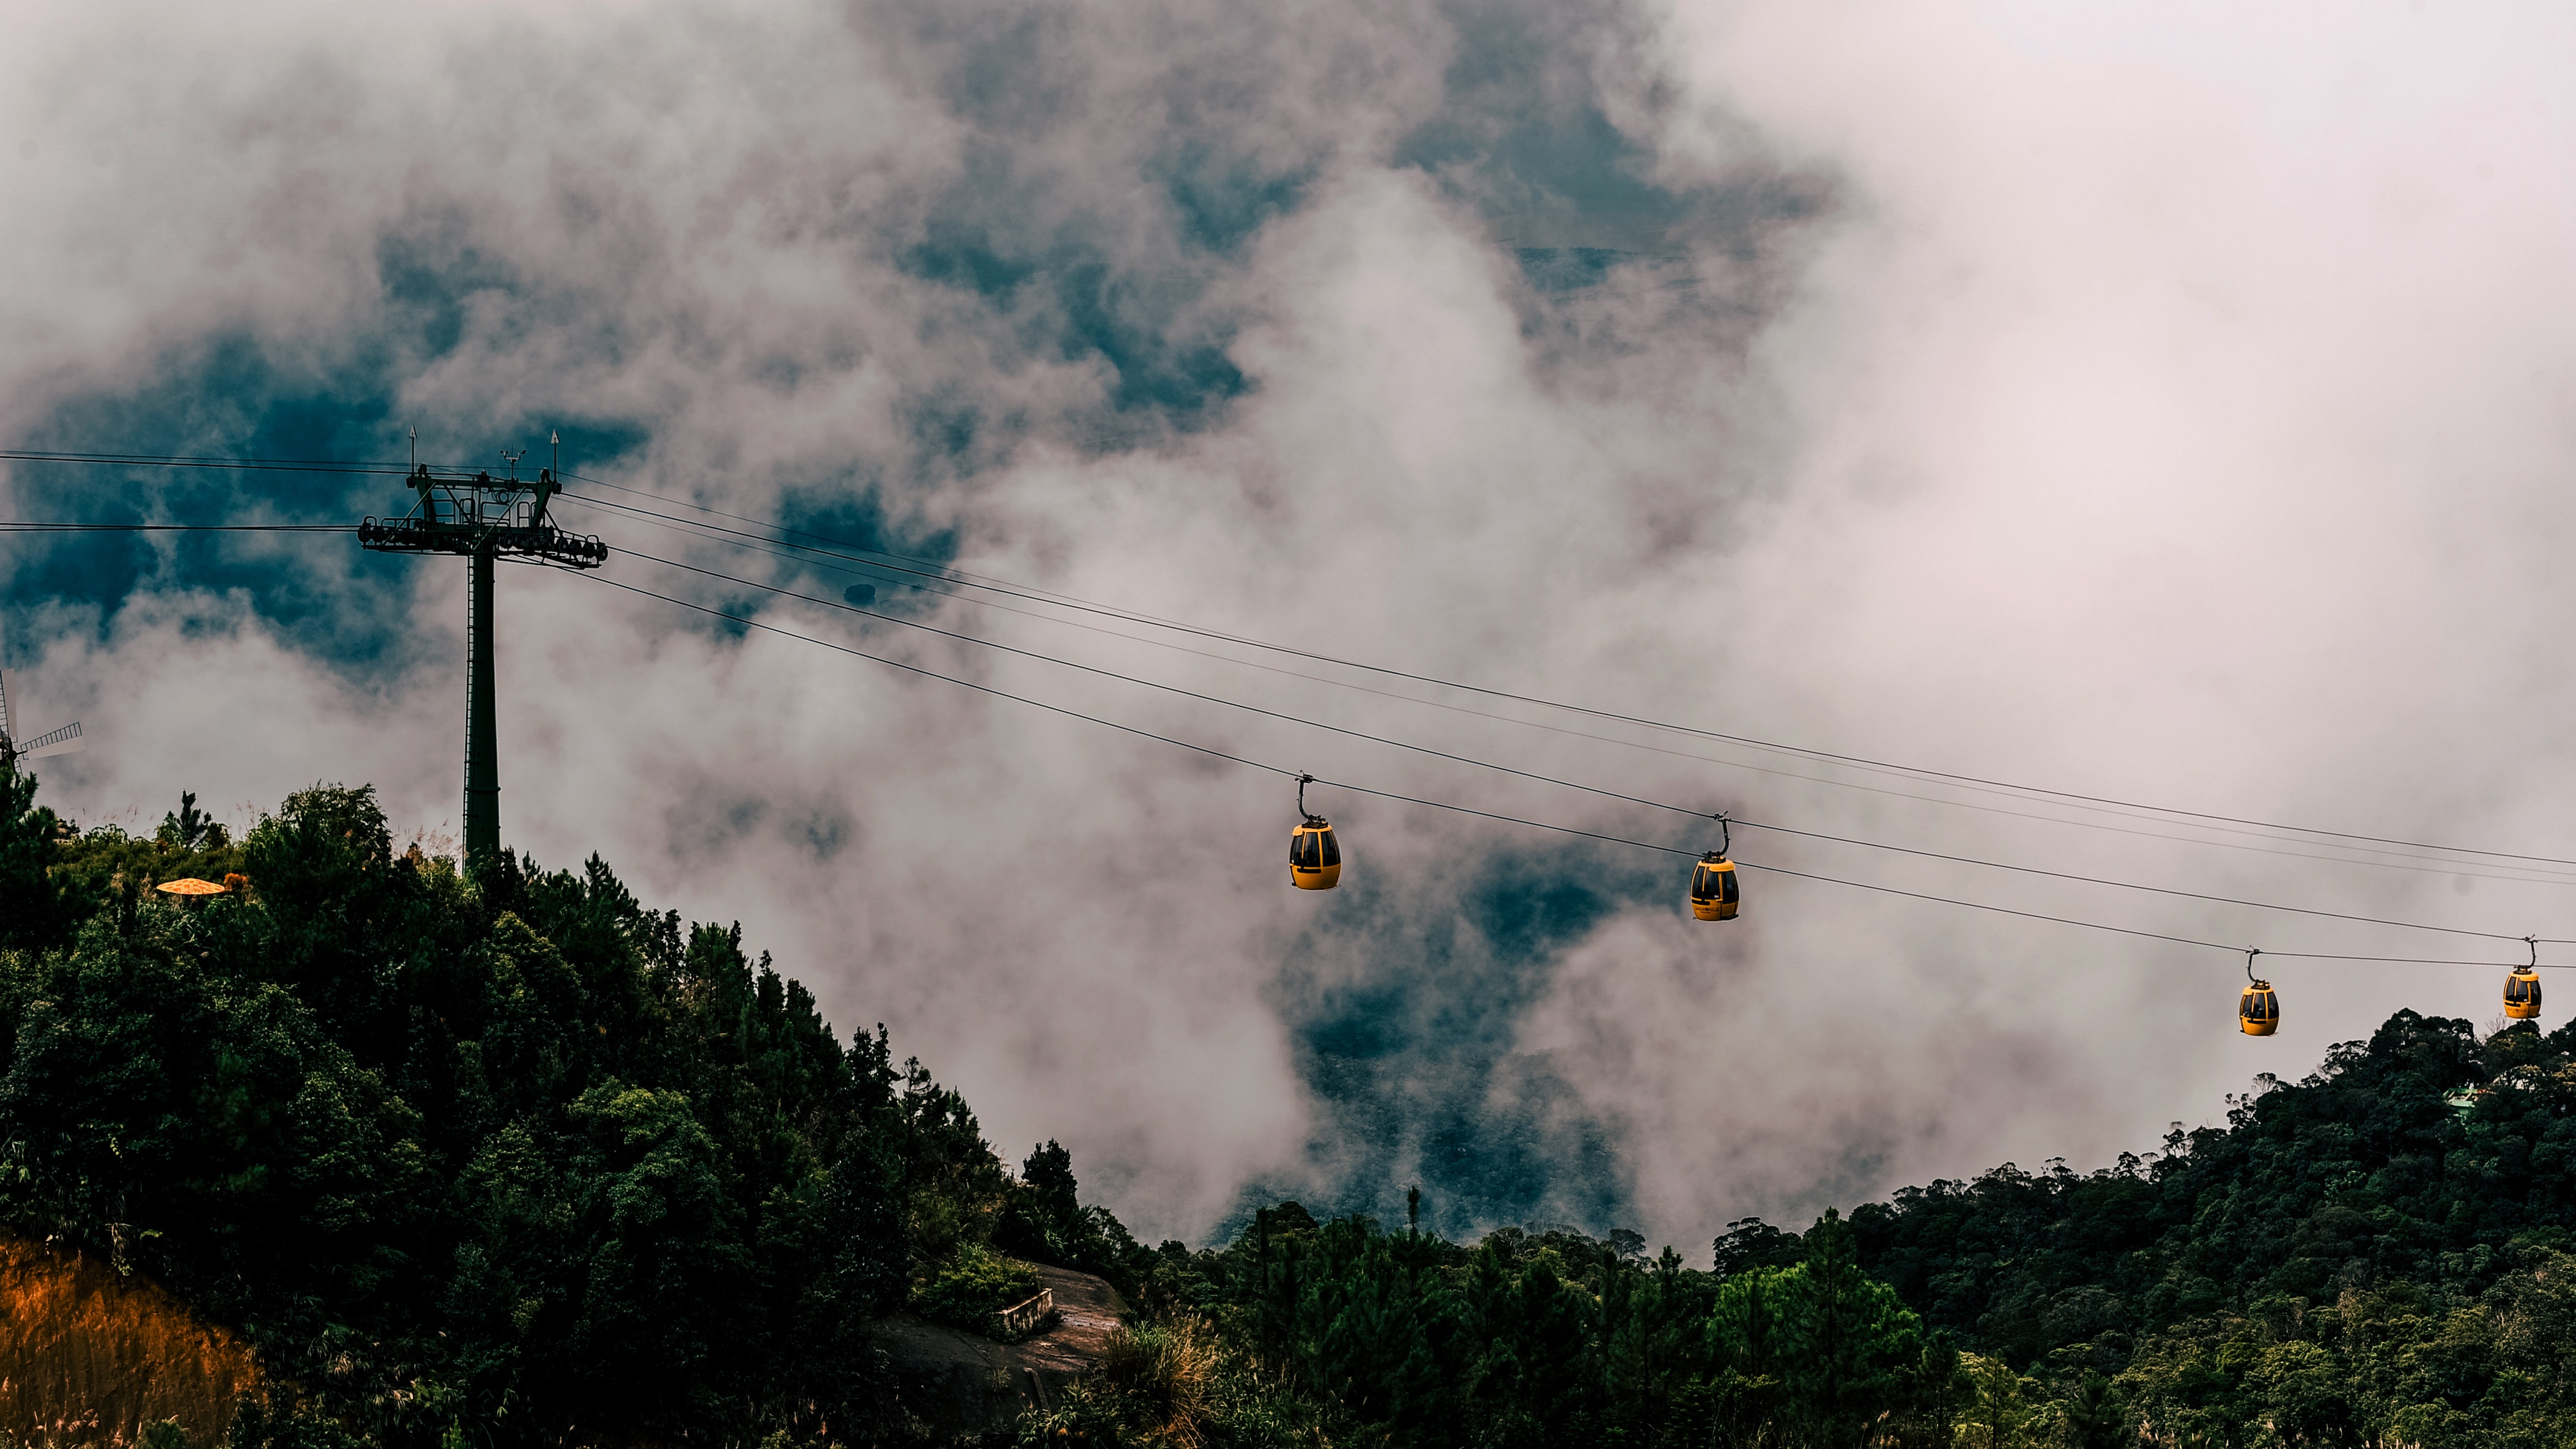
smoke, atmospheric phenomenon, hill station, sky, cloud, geological phenomenon, cable car, electricity, overhead power line